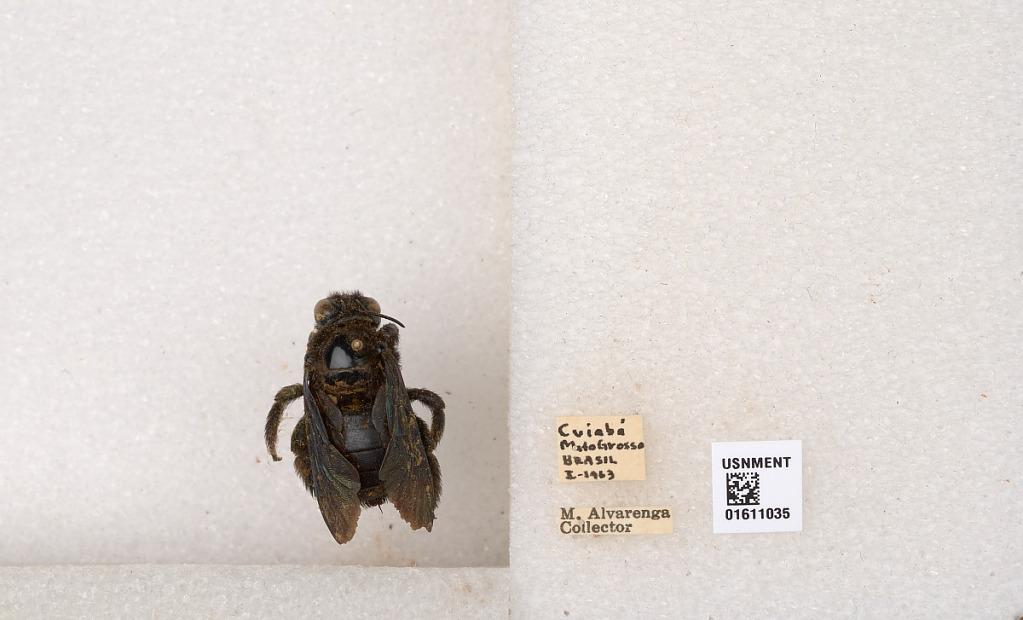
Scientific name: Xylocopa
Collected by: H. Wing
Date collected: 1963-1-1
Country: Brazil
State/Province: Mato Grosso
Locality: Cuiaba